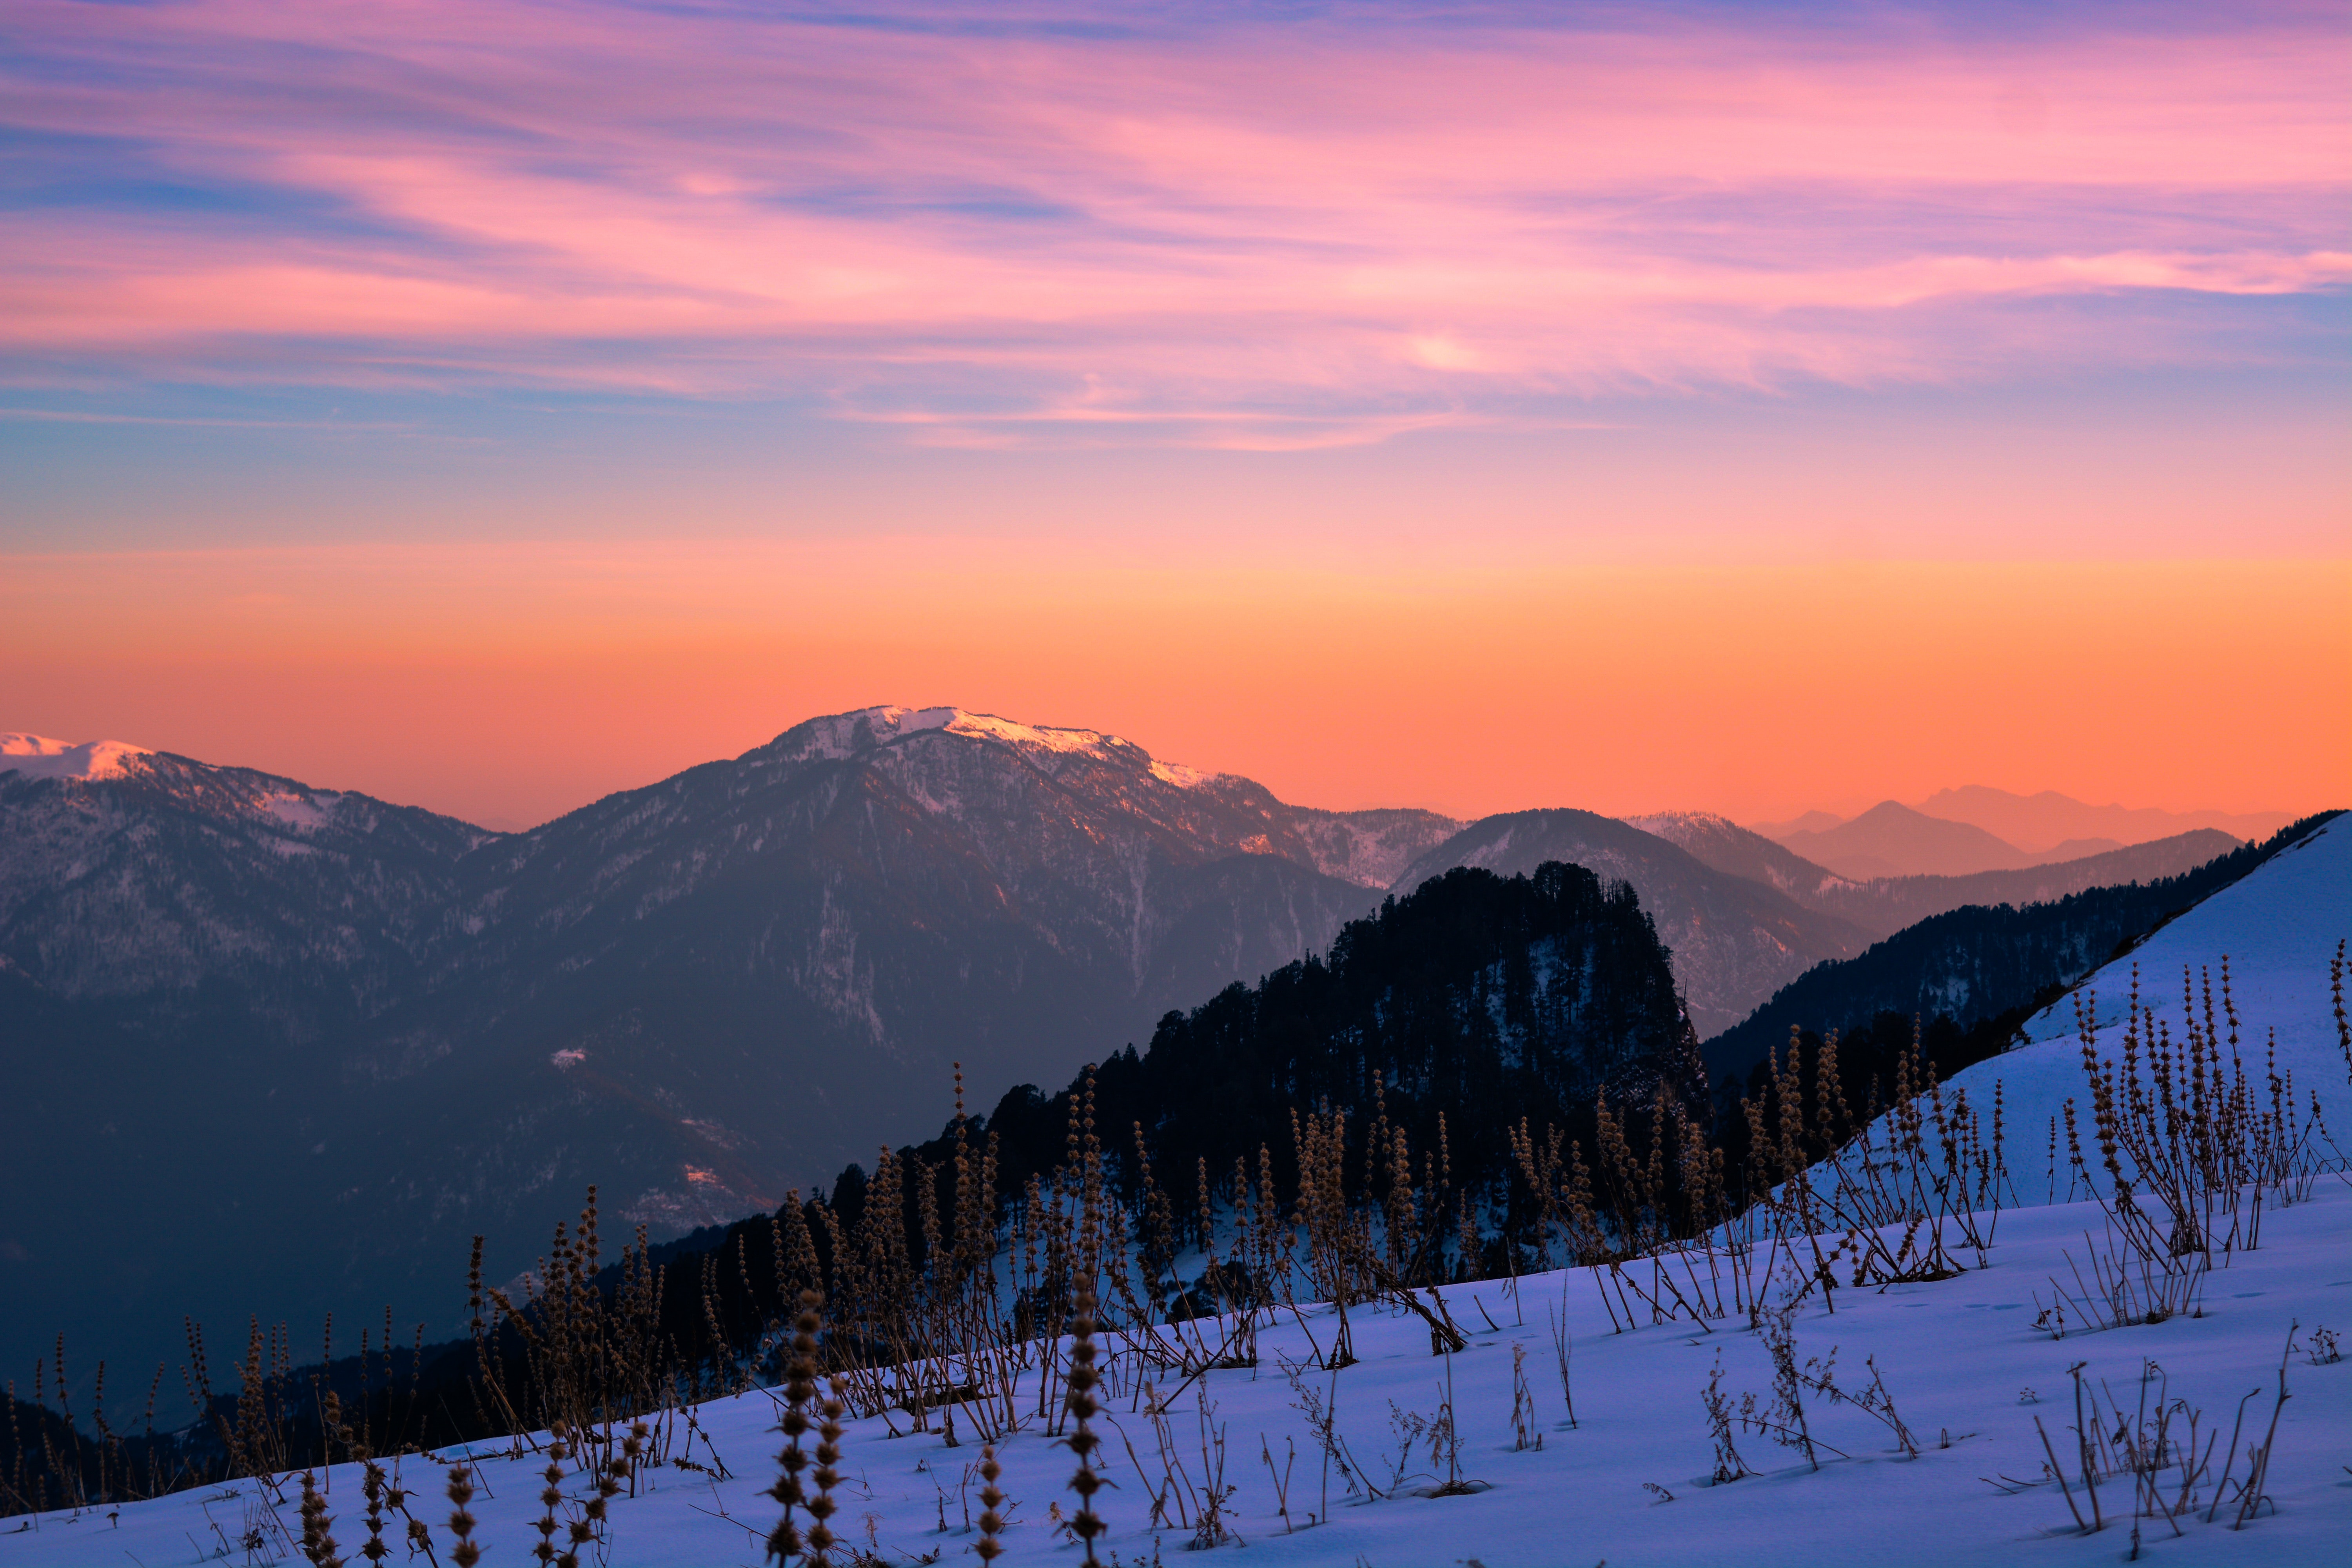
sky, mountainous landforms, mountain, snow, nature, winter, mountain range, cloud, afterglow, alps, ridge, sunset, atmospheric phenomenon, red sky at morning, evening, sunrise, wilderness, morning, hill station, hill, tree, massif, horizon, summit, landscape, atmosphere, fell, dawn, dusk, mount scenery, sunlight, freezing, geological phenomenon, national park, valley, slope, meteorological phenomenon, glacier, terrain, forest